Berlin Brandenburger Tor station

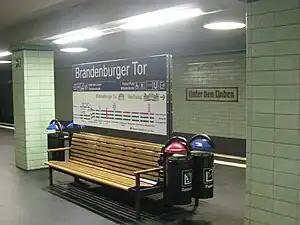
Seats and sign with the station's current name ("Brandenburger Tor") on the station's S-Bahn platforms.The station's old name ("Unter den Linden") can be seen on the station's wall.

Berlin Brandenburger Tor station is an underground railway station in the central Mitte district of Berlin, Germany, located on the Unter den Linden boulevard near Hotel Adlon, Pariser Platz and Brandenburg Gate. It is served by the Berlin S-Bahn and U-Bahn, as well as local bus lines. The station was known as Berlin Unter den Linden from 1936–2009.